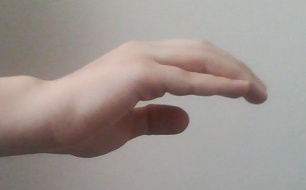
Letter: jeem